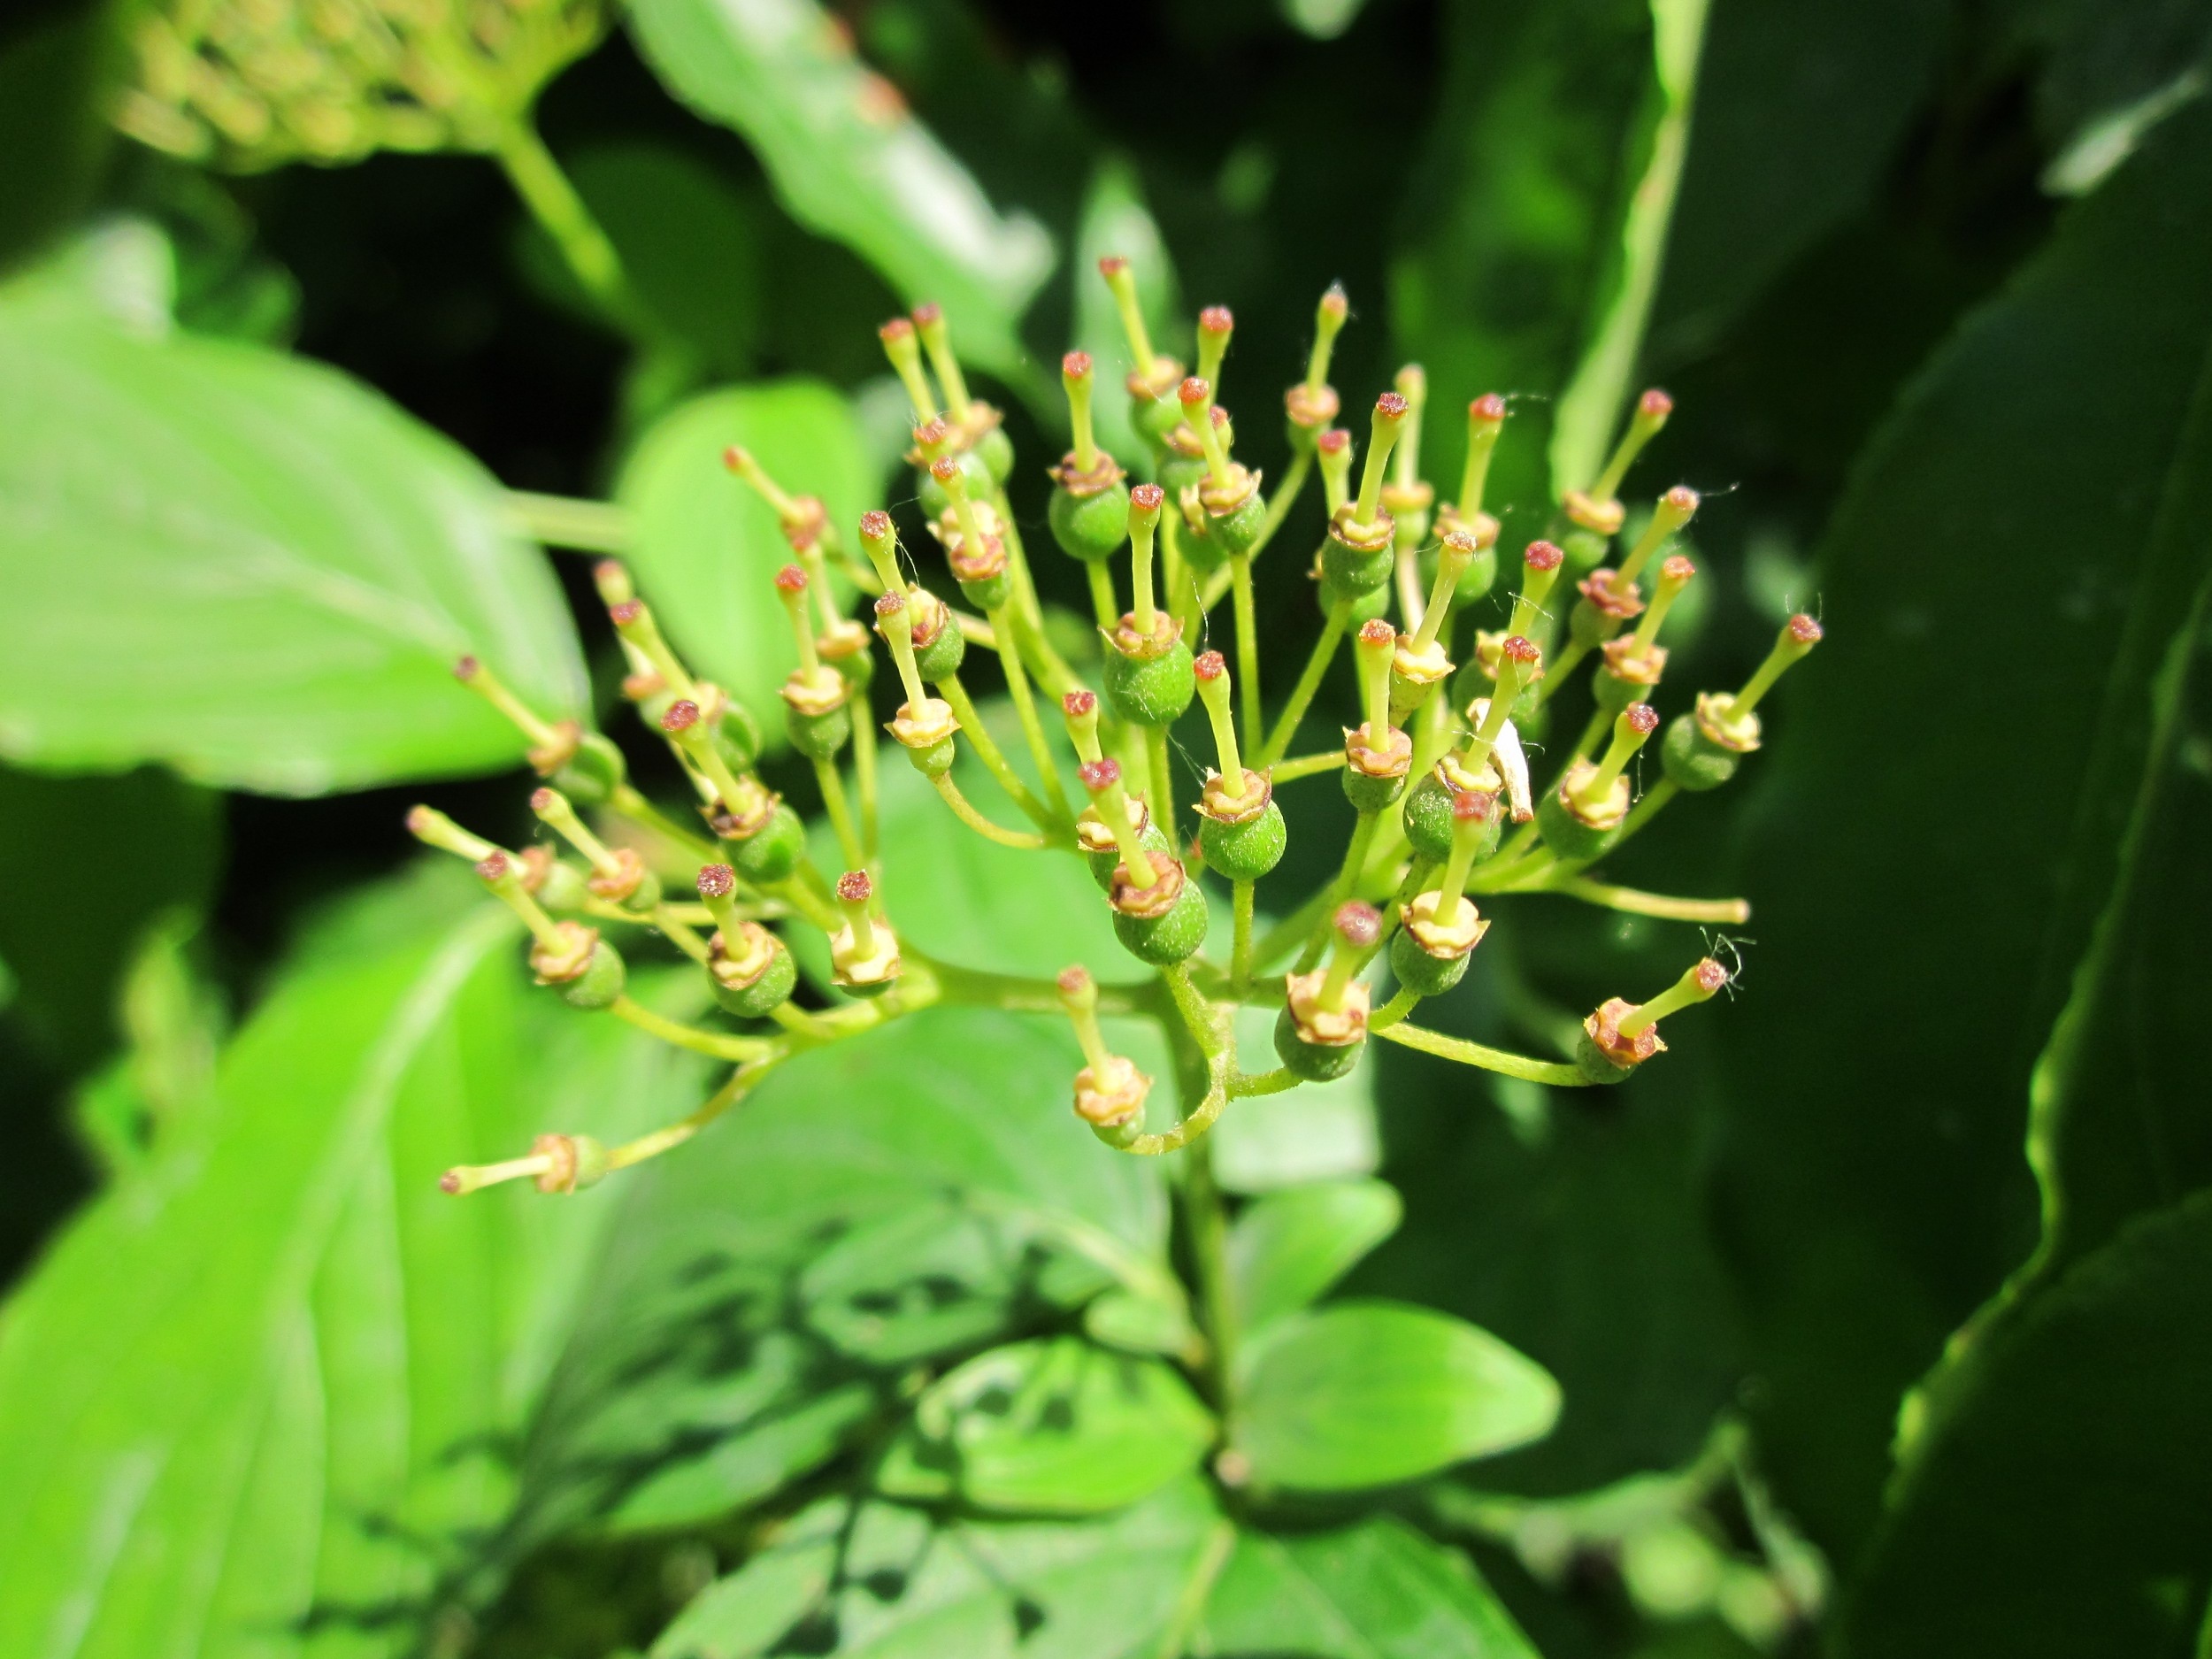
tree, plant, fruit, leaf, flower, food, green, herb, produce, evergreen, botany, flora, wildflower, shrub, macro photography, flowering plant, cornus sanguinea, common dogwood, woody plant, land plant